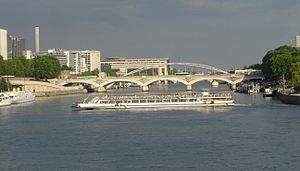
Bateau-omnibus faisant un demi-tour sur la Seine à Paris près du Pont d'Austerlitz.
Un bateau-mouche est un type de navette utilisée pour le tourisme fluvial à Paris ainsi qu'à Strasbourg et Lyon, d'où il est originaire. Ce terme est devenu un nom générique pour ce type de transport.
Cette liste contient les ponts présents sur la Seine et ses bras. Elle est donnée par département de l'aval du fleuve vers son amont et précise, après chaque pont, le nom des communes qu'elle relie, en commençant par celle située sur la rive gauche du fleuve.